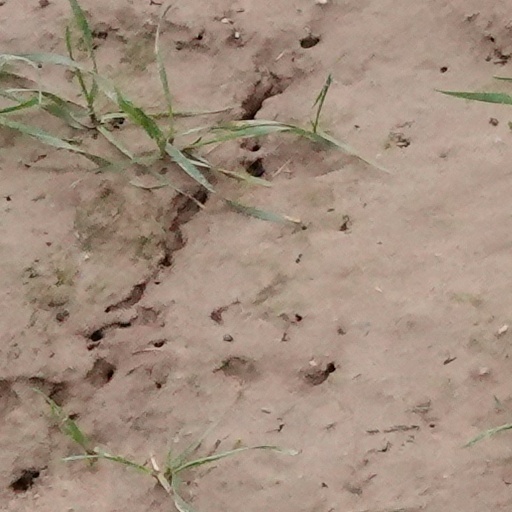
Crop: wheat